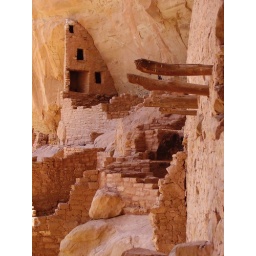
Looking along a wall face from the top of the ladder in Long House. July 10, 2010.